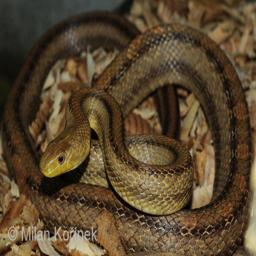
Animal: snakes